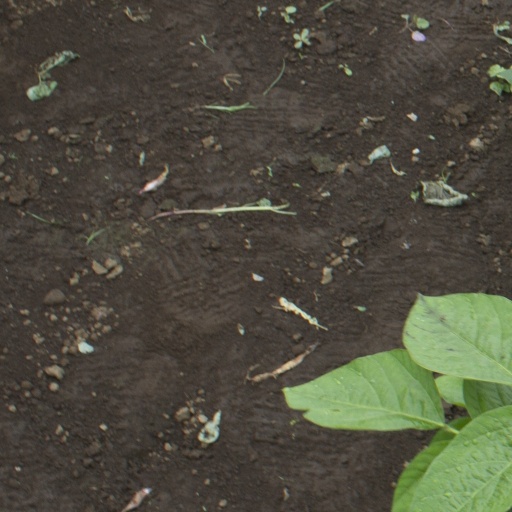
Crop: soybean